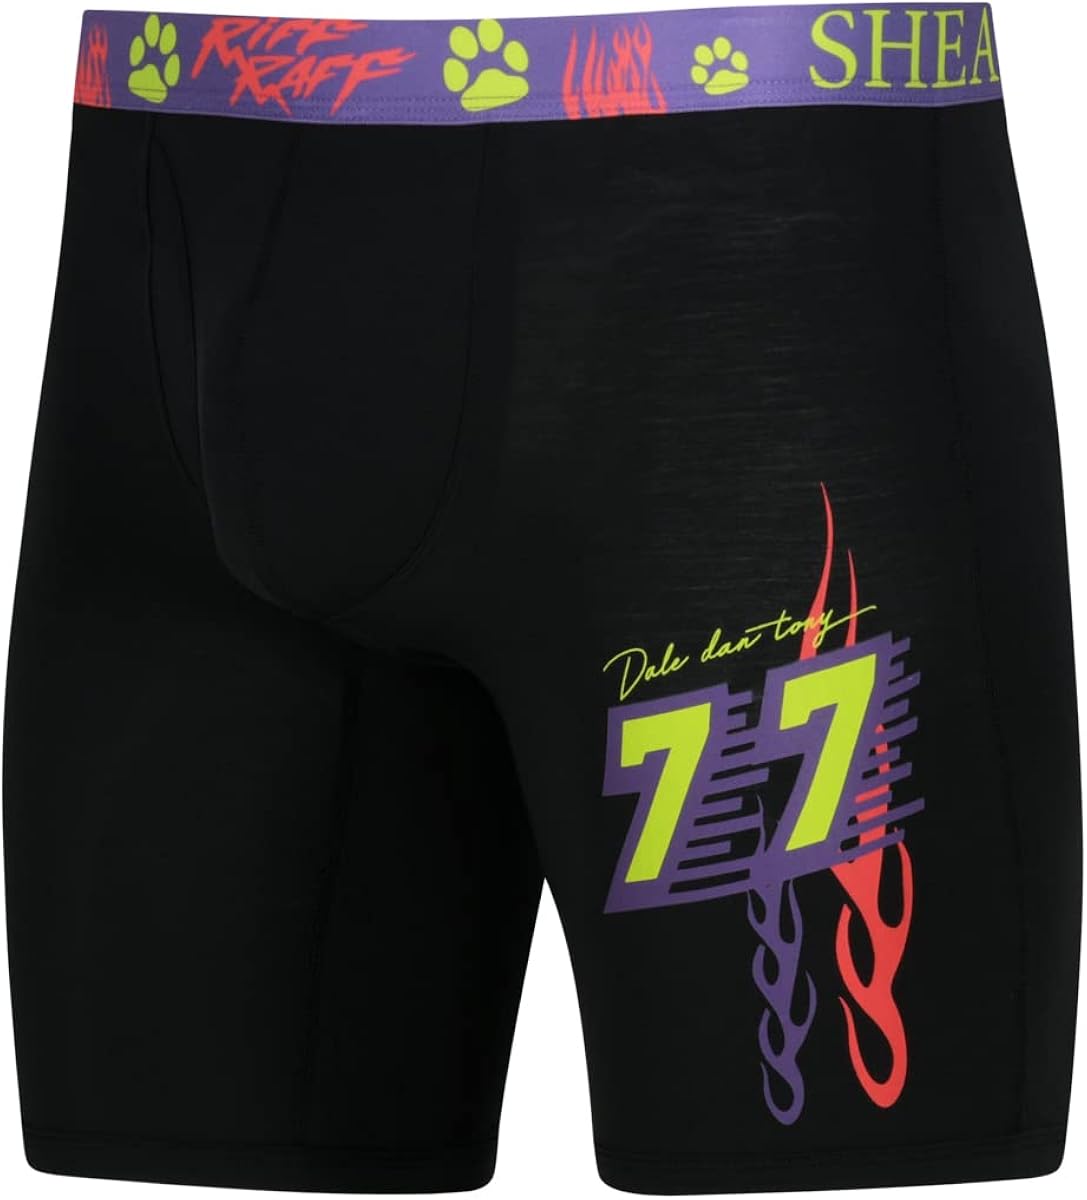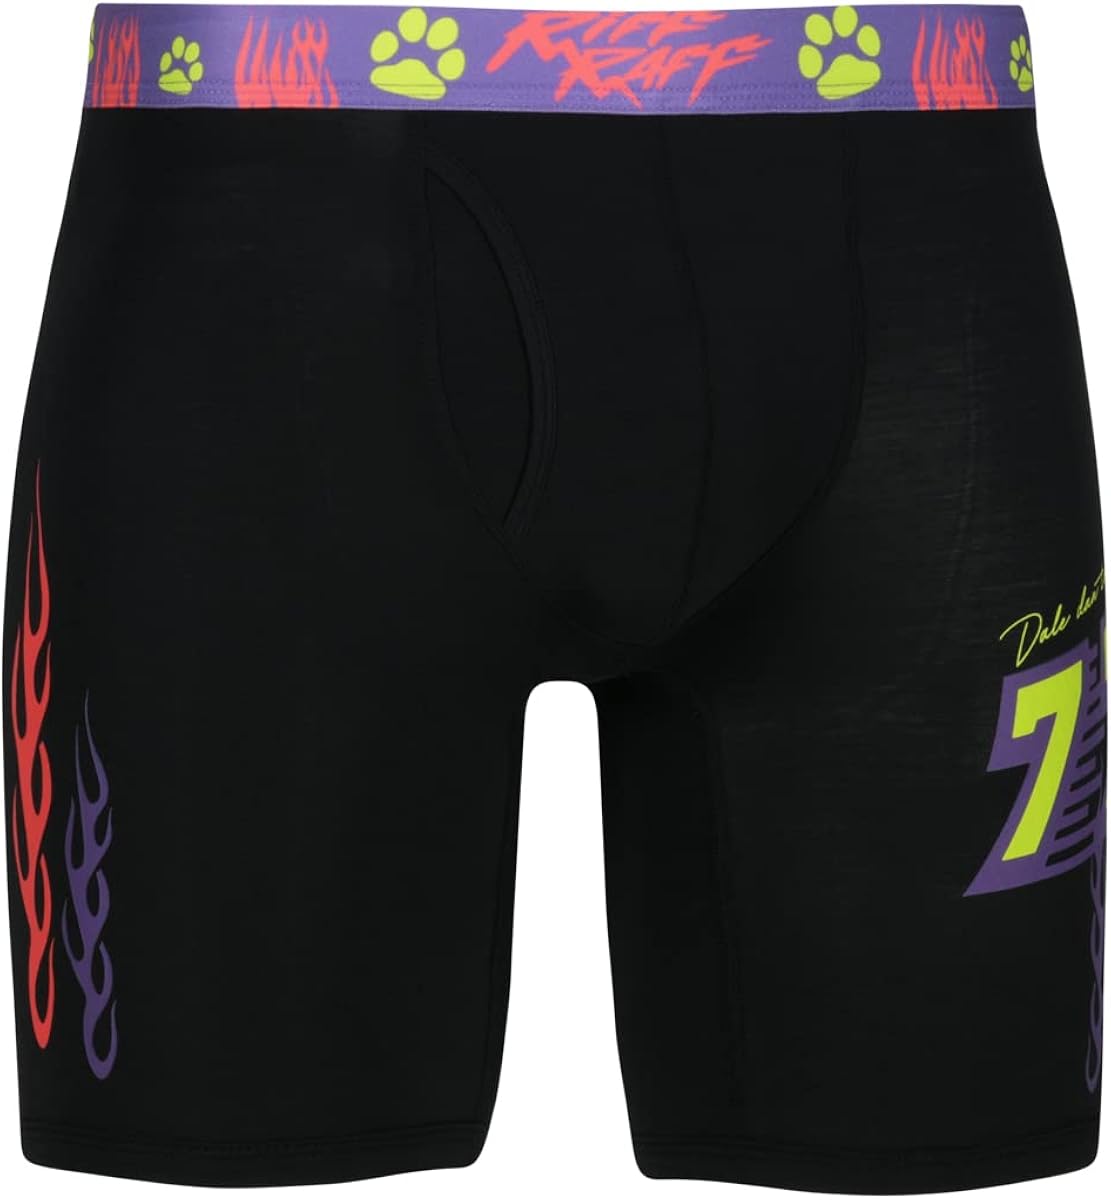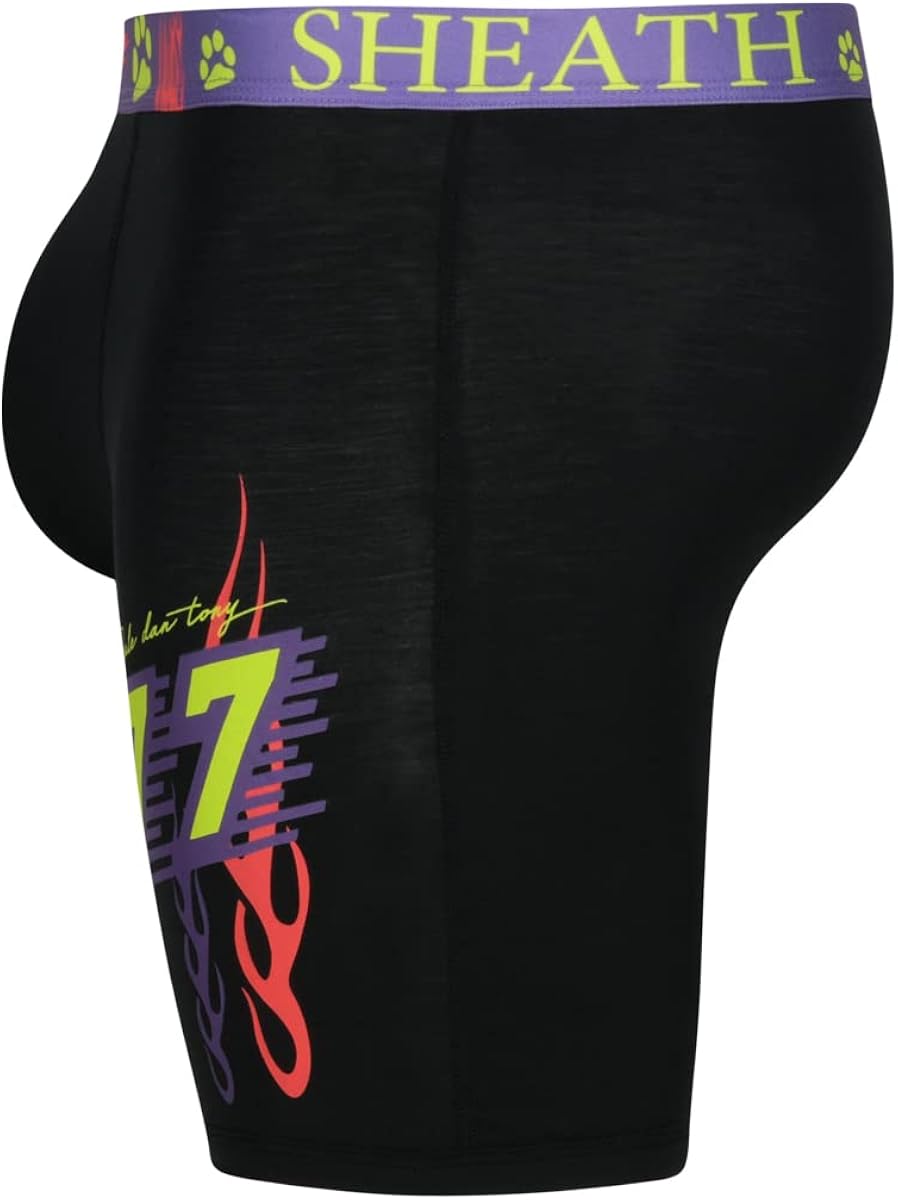
Limited Edition SHEATH V Dale Dan Tony 8" Sports Performance Boxer Brief - BLACK & PURPLE - L 36-38"
Category: AMAZON FASHION
(Patent Pending)Presenting the Limited Edition Dale Dan Tony SHEATH V Boxer Brief, designed in collaboration with the one and only RiFF RAFF.8" Inseam - Sports Performance Leg Length, Low ThighDual Pouch w/ Vertical Fly92% Modal / 8% ElastaneCustom RiFF RAFF Athletic WaistbandFREE SHIPPING FOR ORDERS OVER 100 USD in US and Canada. All other world wideshipping free for orders over 250.
Features: 92% Modal / 8% Elastane | Made in the USA and Imported | Machine Wash | (Patent Pending) | Presenting the Limited Edition Dale Dan Tony SHEATH V Boxer Brief, designed in collaboration with the one and only RiFF RAFF. | 8" Inseam - Sports Performance Leg Length, Low Thigh | Dual Pouch w/ Vertical Fly | 92% Modal / 8% Elastane